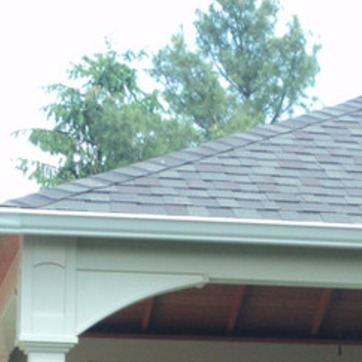
Material: other